Urban planning of Barcelona

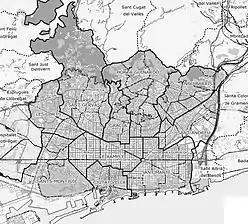
Map of Barcelona

The urban planning of Barcelona developed in accordance with the historical and territorial changes of the city, and in line with other defining factors of public space, such as architecture, urban infrastructure and the adaptation and maintenance of natural spaces, parks and gardens.